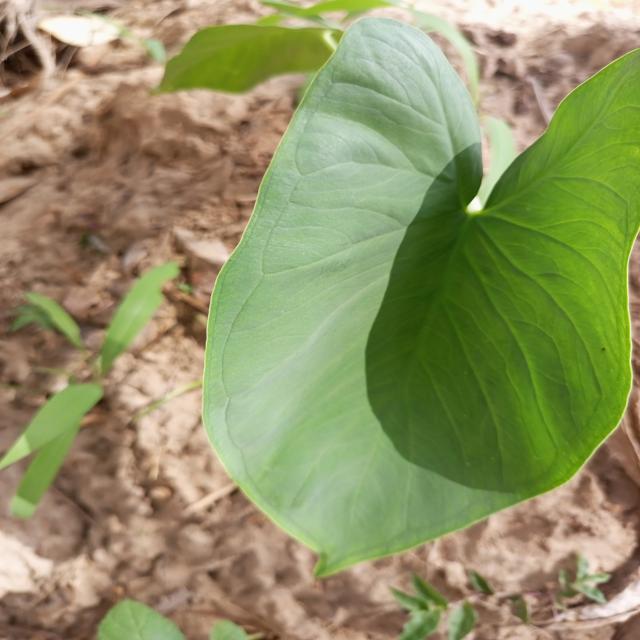
Label: Healthy